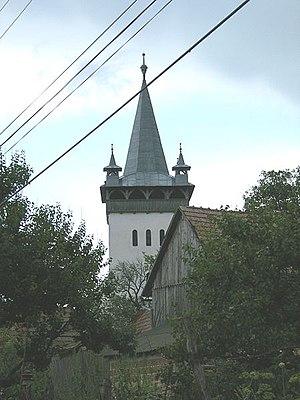
Le pays de Călata, en hongrois Kalotaszeg, en roumain Țara Călatei, est une région ethnographique rurale transylvaine d’Europe centrale. Rattachée depuis 1918 à la Roumanie, cette région relativement bien définie d’un point de vue ethnographique ne correspond à aucune unité administrative des ensembles politiques dont elle a successivement fait partie : ni de la Principauté de Transylvanie, ni du Royaume de Hongrie au sein de l’Autriche-Hongrie, ni de l’actuelle Roumanie. C’est là l’une des originalités de cette région, dont l’existence dans la conscience populaire est largement liée à la tradition orale. Bien qu’historiquement beaucoup de ses habitants soient de souche roumaine, ce n’est pas pour autant une valachie car elle n’a pas été gouvernée selon de droit valaque, mais selon le droit hongrois, une partie de ses habitants étant Magyars ou Sicules.